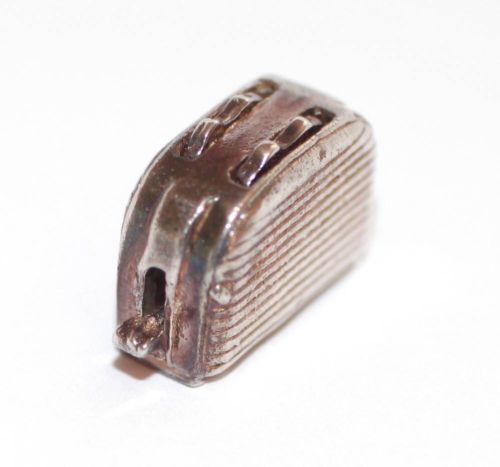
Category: toaster